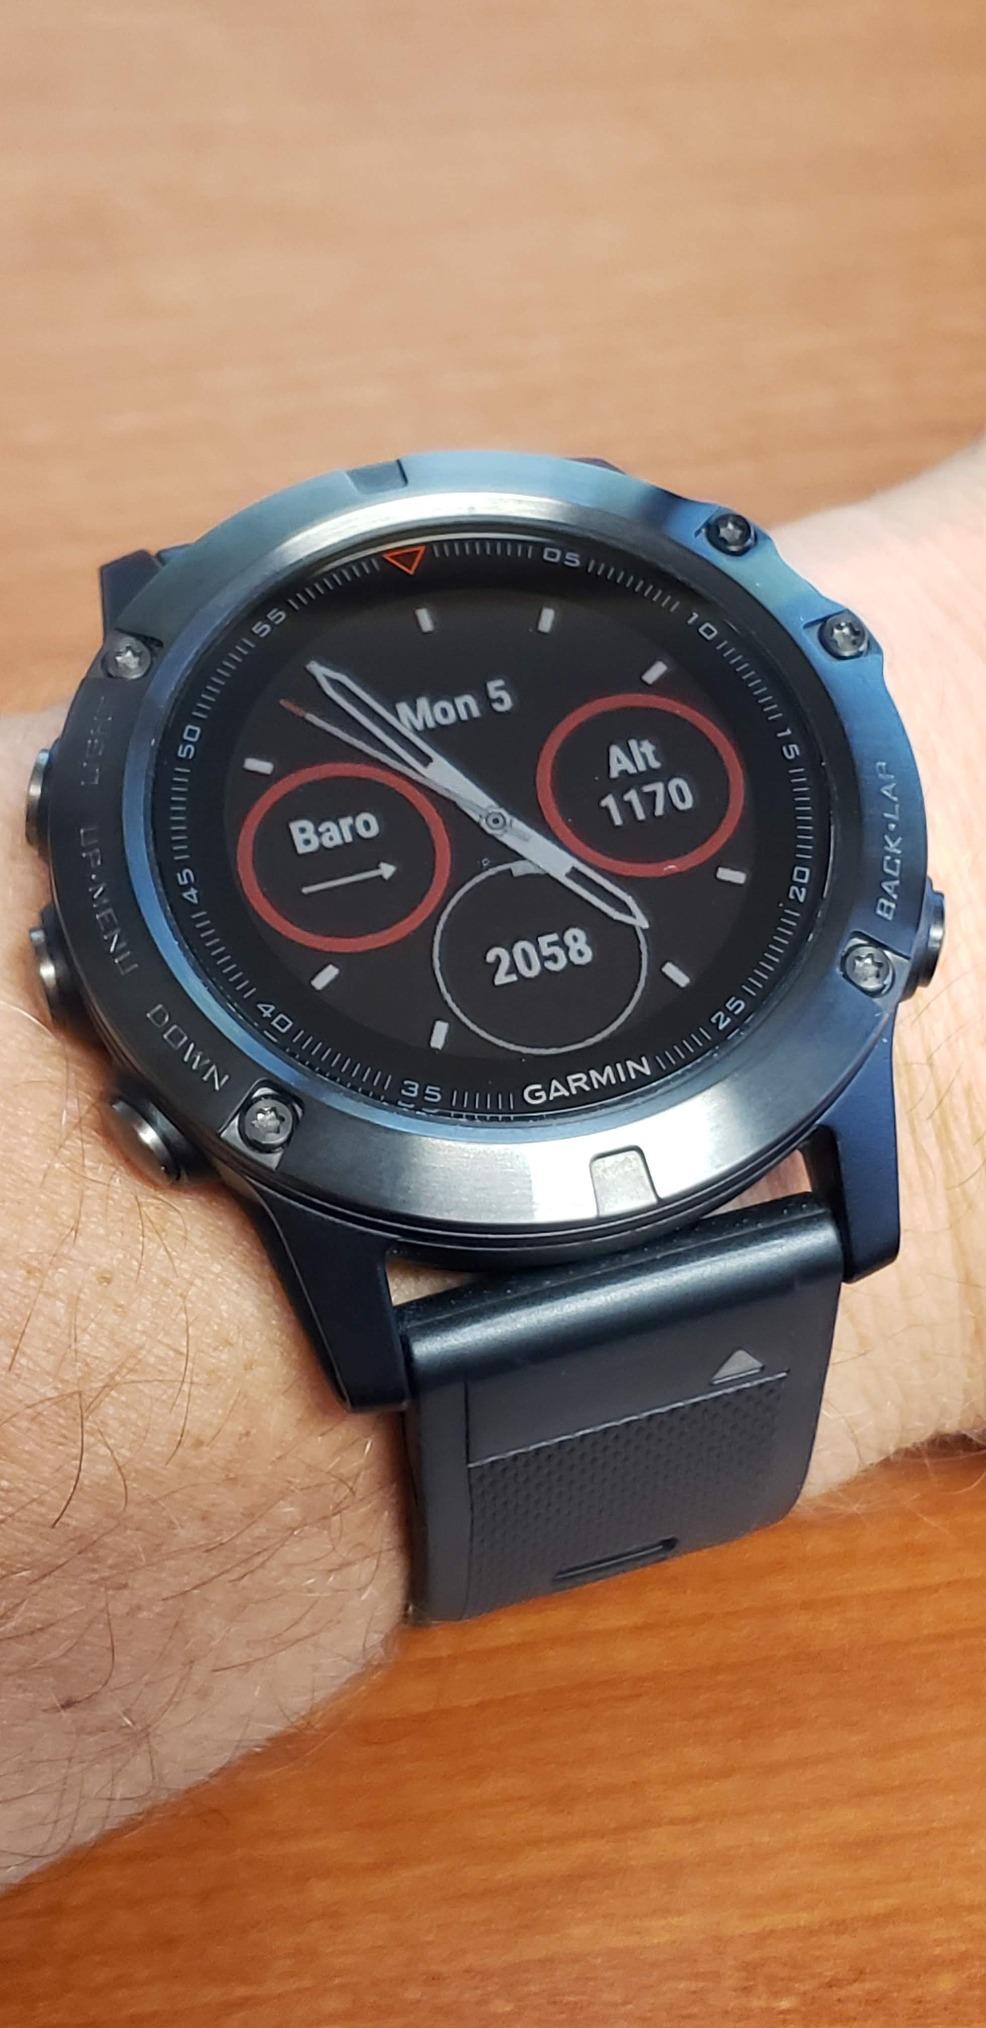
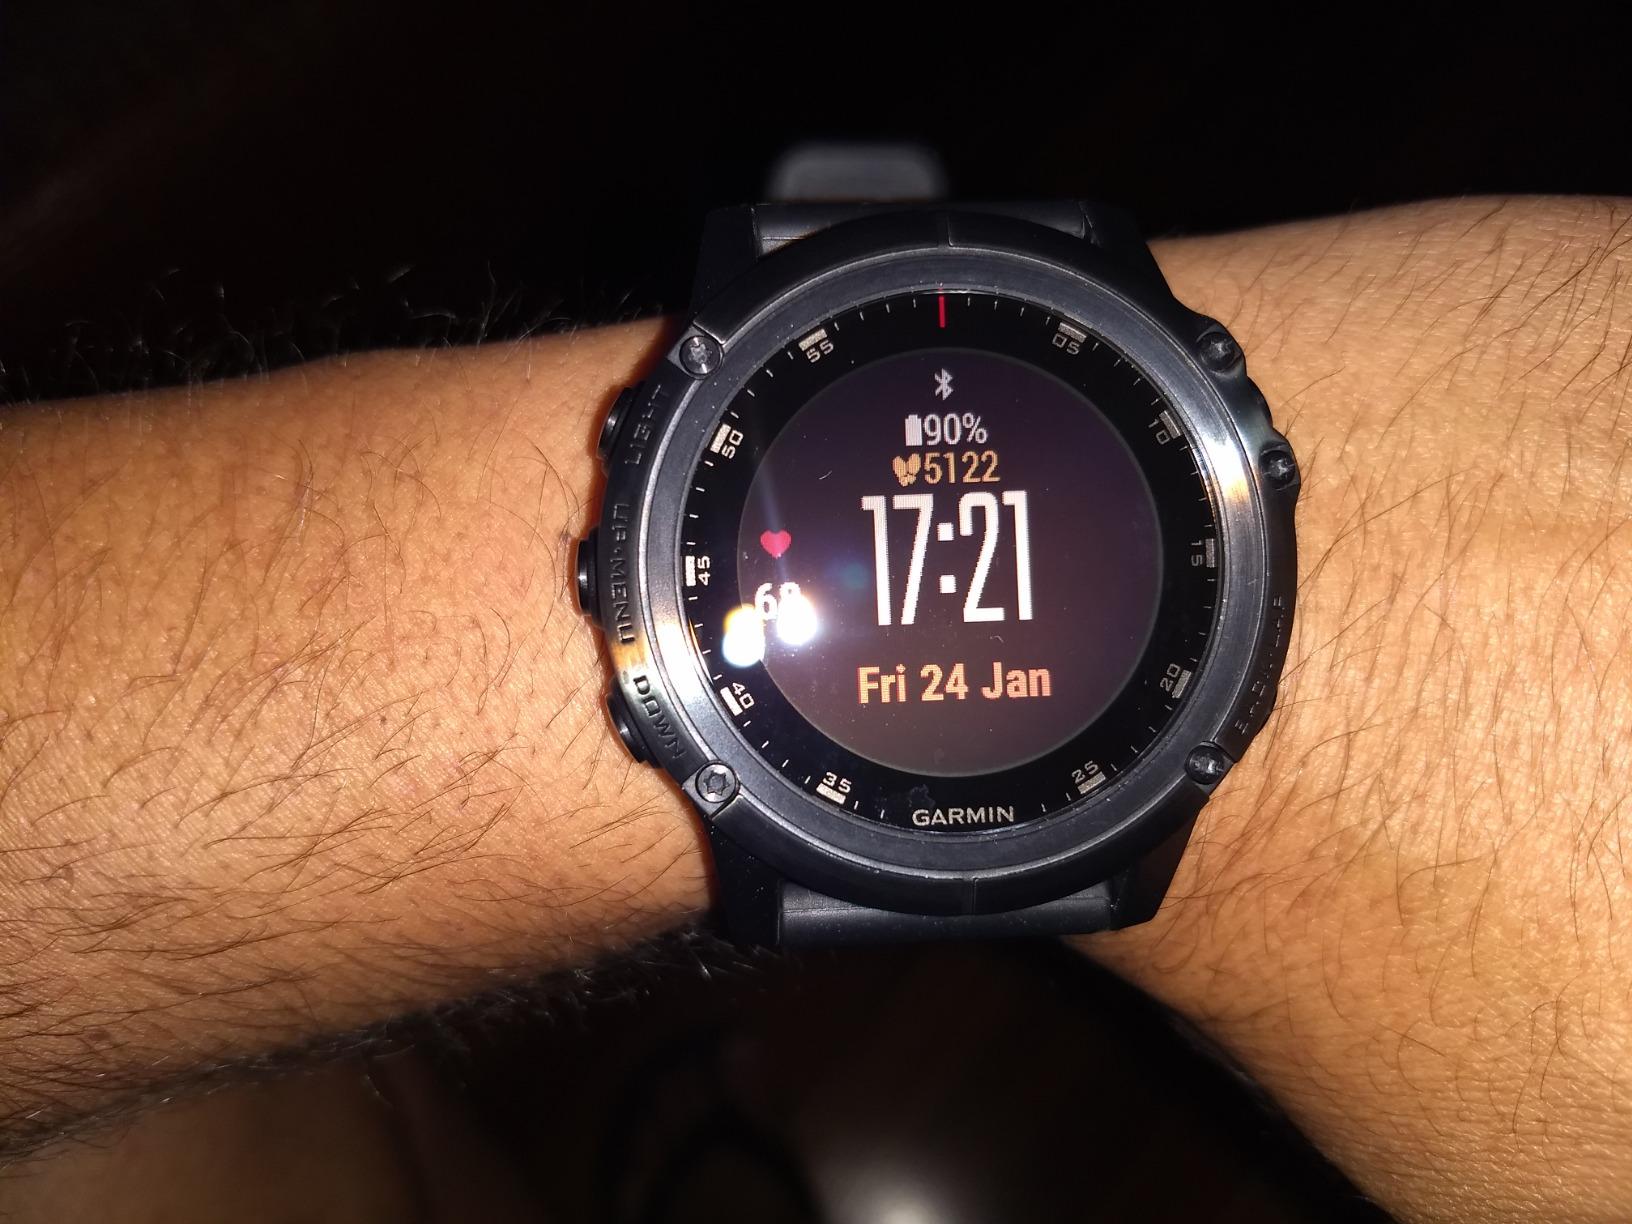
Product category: smartwatch
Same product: yes